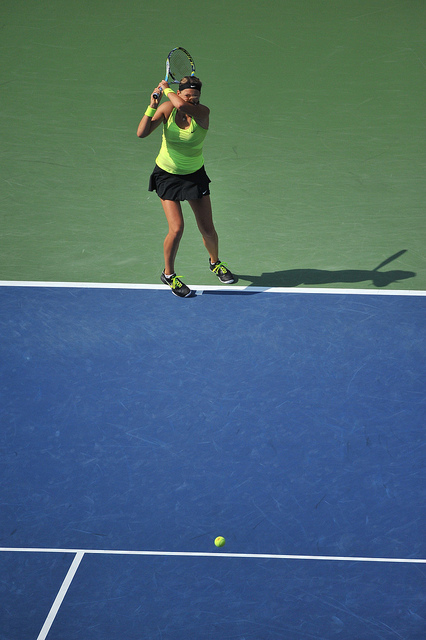
một nữ vận động viên tennis đang đưa vợt ra sau và đứng nhón chân ở trên sân